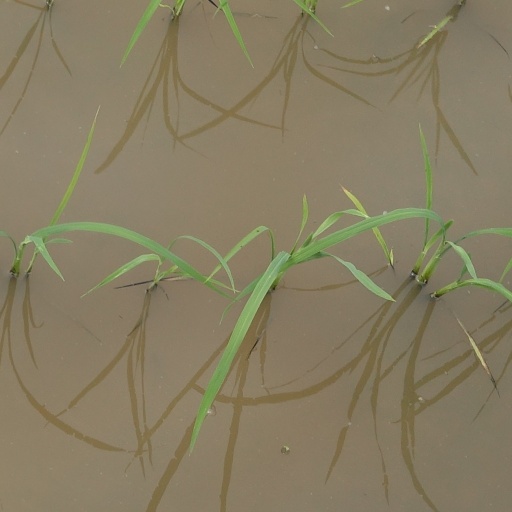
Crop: rice